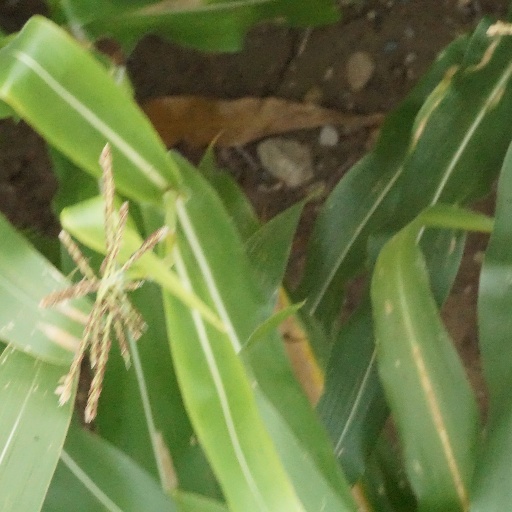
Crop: maize; corn